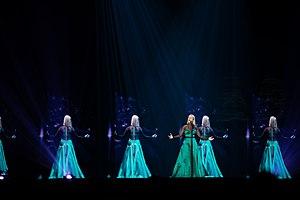
La Macédoine du Nord est l'un des quarante et un pays participants du Concours Eurovision de la chanson 2019, qui se déroule à Tel-Aviv en Israël. Le pays est représenté par Tamara Todevska et sa chanson Proud, sélectionnée en interne par le diffuseur macédonien MRT. Le pays réalise cette année son meilleur résultat, terminant 7ᵉ en finale avec 305 points.